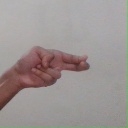
अक्षर: ह